Final Fantasy Tactics A2: Grimoire of the Rift

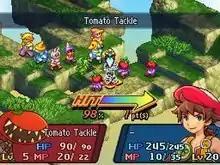
The second battle in "Final Fantasy Tactics A2: Grimoire of the Rift"; an enemy prepares to attack the main protagonist Luso.

"Final Fantasy Tactics A2: Grimoire of the Rift" is a tactical role-playing game in which players take control of a party from the clan of protagonist Luso Clemens—Clan Gully—for turn-based tactical combat in three-dimensional isometric areas viewed through a fixed camera. The game's world of Ivalice is divided into sections which unlock as the story progresses; character units not in the player's active party can be sent on training missions to grow stronger or complete side-quests.